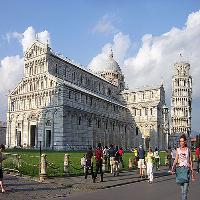
Weather: sun or clear